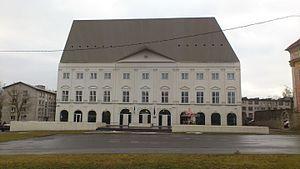
Indrek Peil est un architecte estonien.
Siiri Vallner est une architecte estonienne.